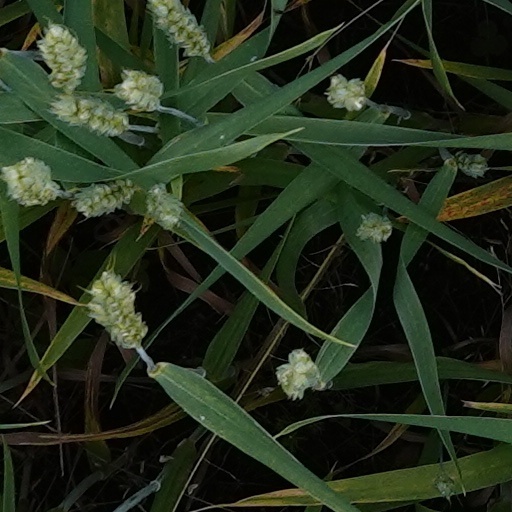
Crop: wheat